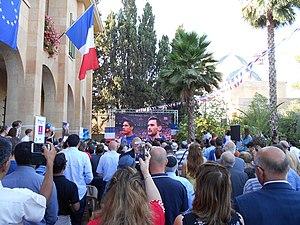
La finale de la Coupe du monde de football 2018 est le match de football concluant la 21ᵉ Coupe du monde, organisée en Russie. Elle a eu lieu le 15 juillet 2018 au stade Loujniki de Moscou, à 18 h heure locale.